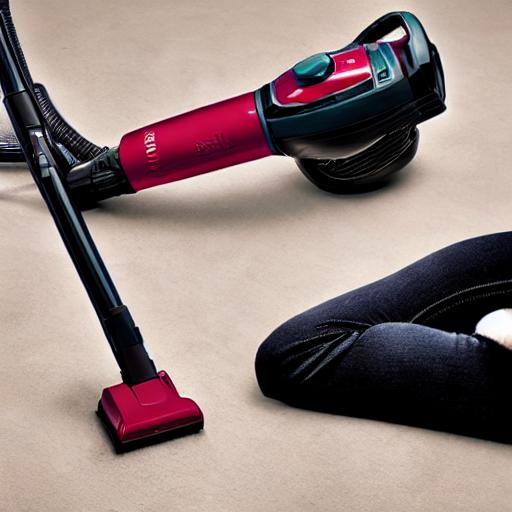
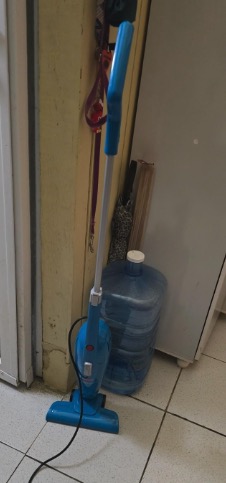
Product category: items_vacuum
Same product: no